South Purbeck

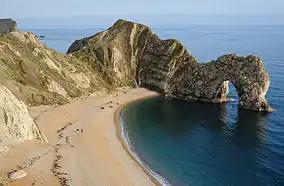
Durdle Door - on the Jurassic Coast in South Purbeck

South Purbeck is a natural region on the south coast of England. It lies wholly within the county of Dorset and forms part of the Jurassic Coast, a World Heritage Site, as well as lying entirely within the Dorset AONB.